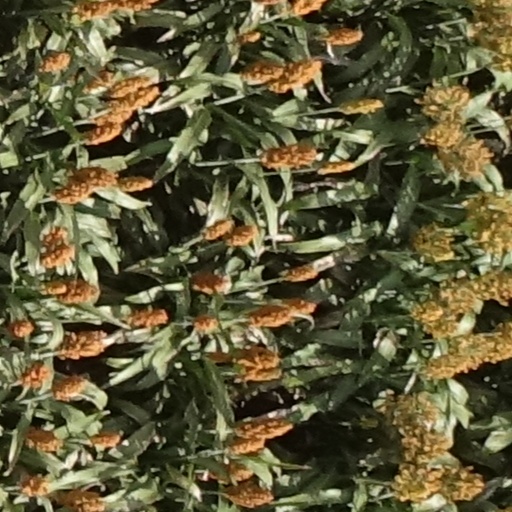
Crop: sorghum